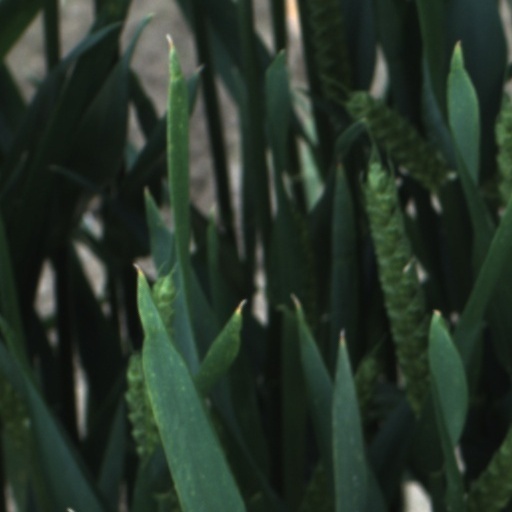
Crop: wheat